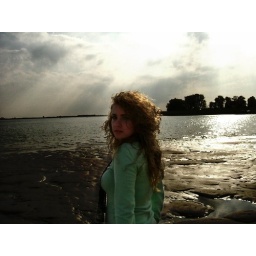
I was at the beach at my friends house a few weeks ago.We made some pictures.made by anneliesediting by me